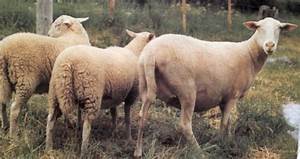
Label: sheep